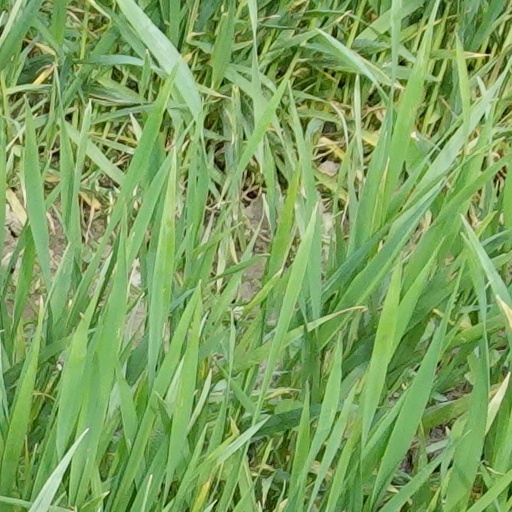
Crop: wheat